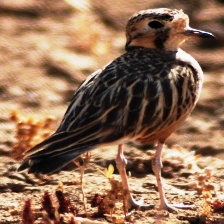
Species: INLAND DOTTEREL
Scientific name: CHARADRIUS AUSTRALIS